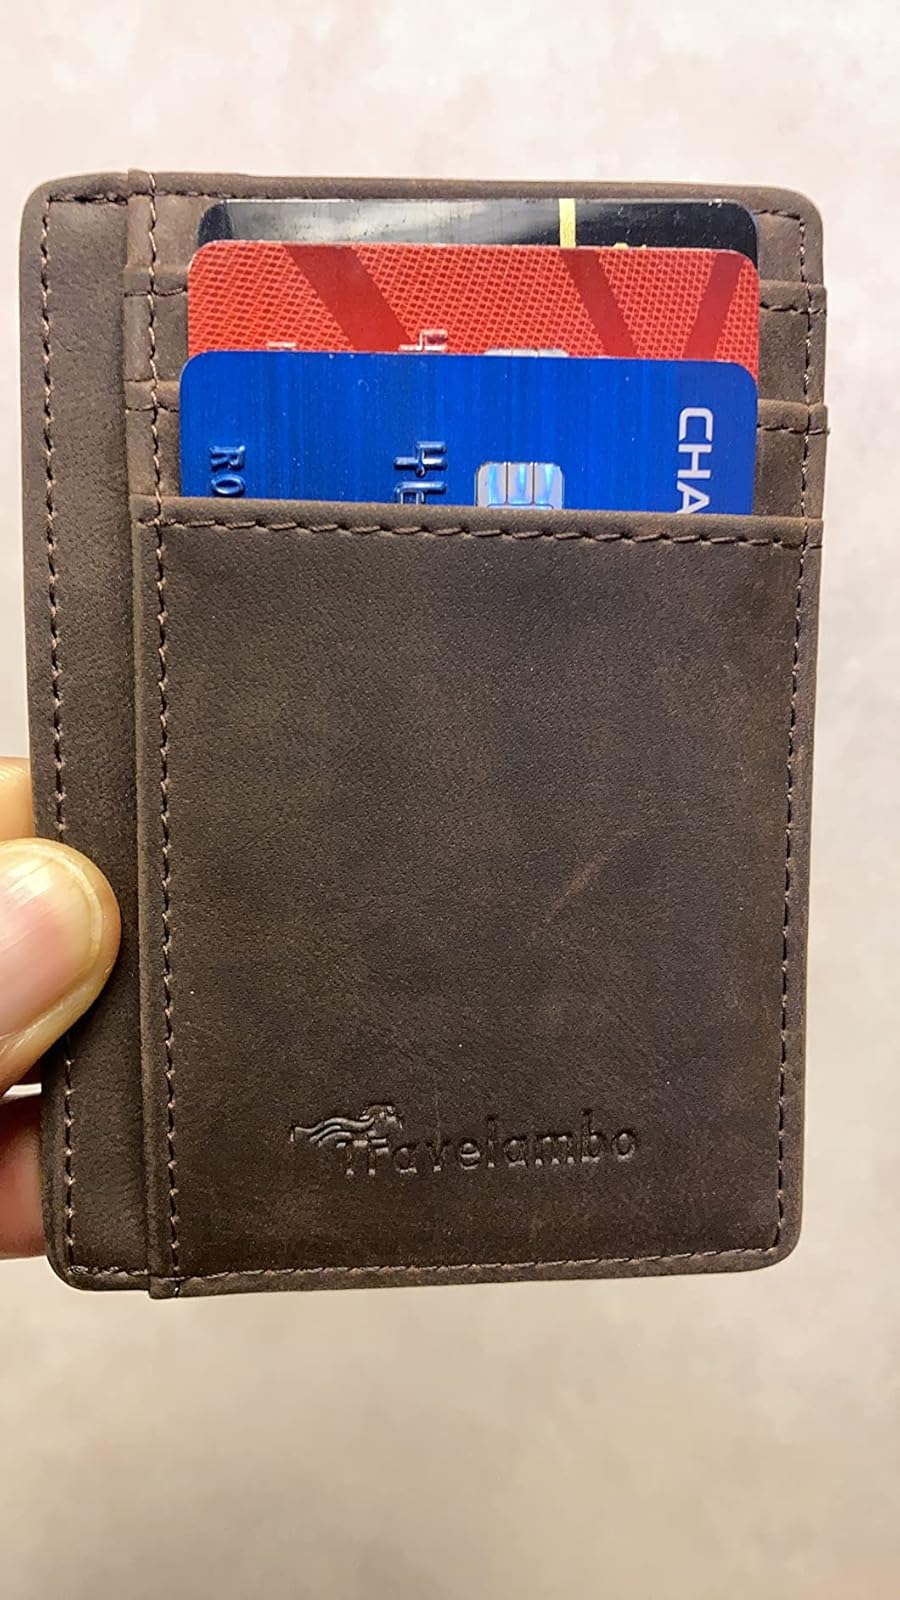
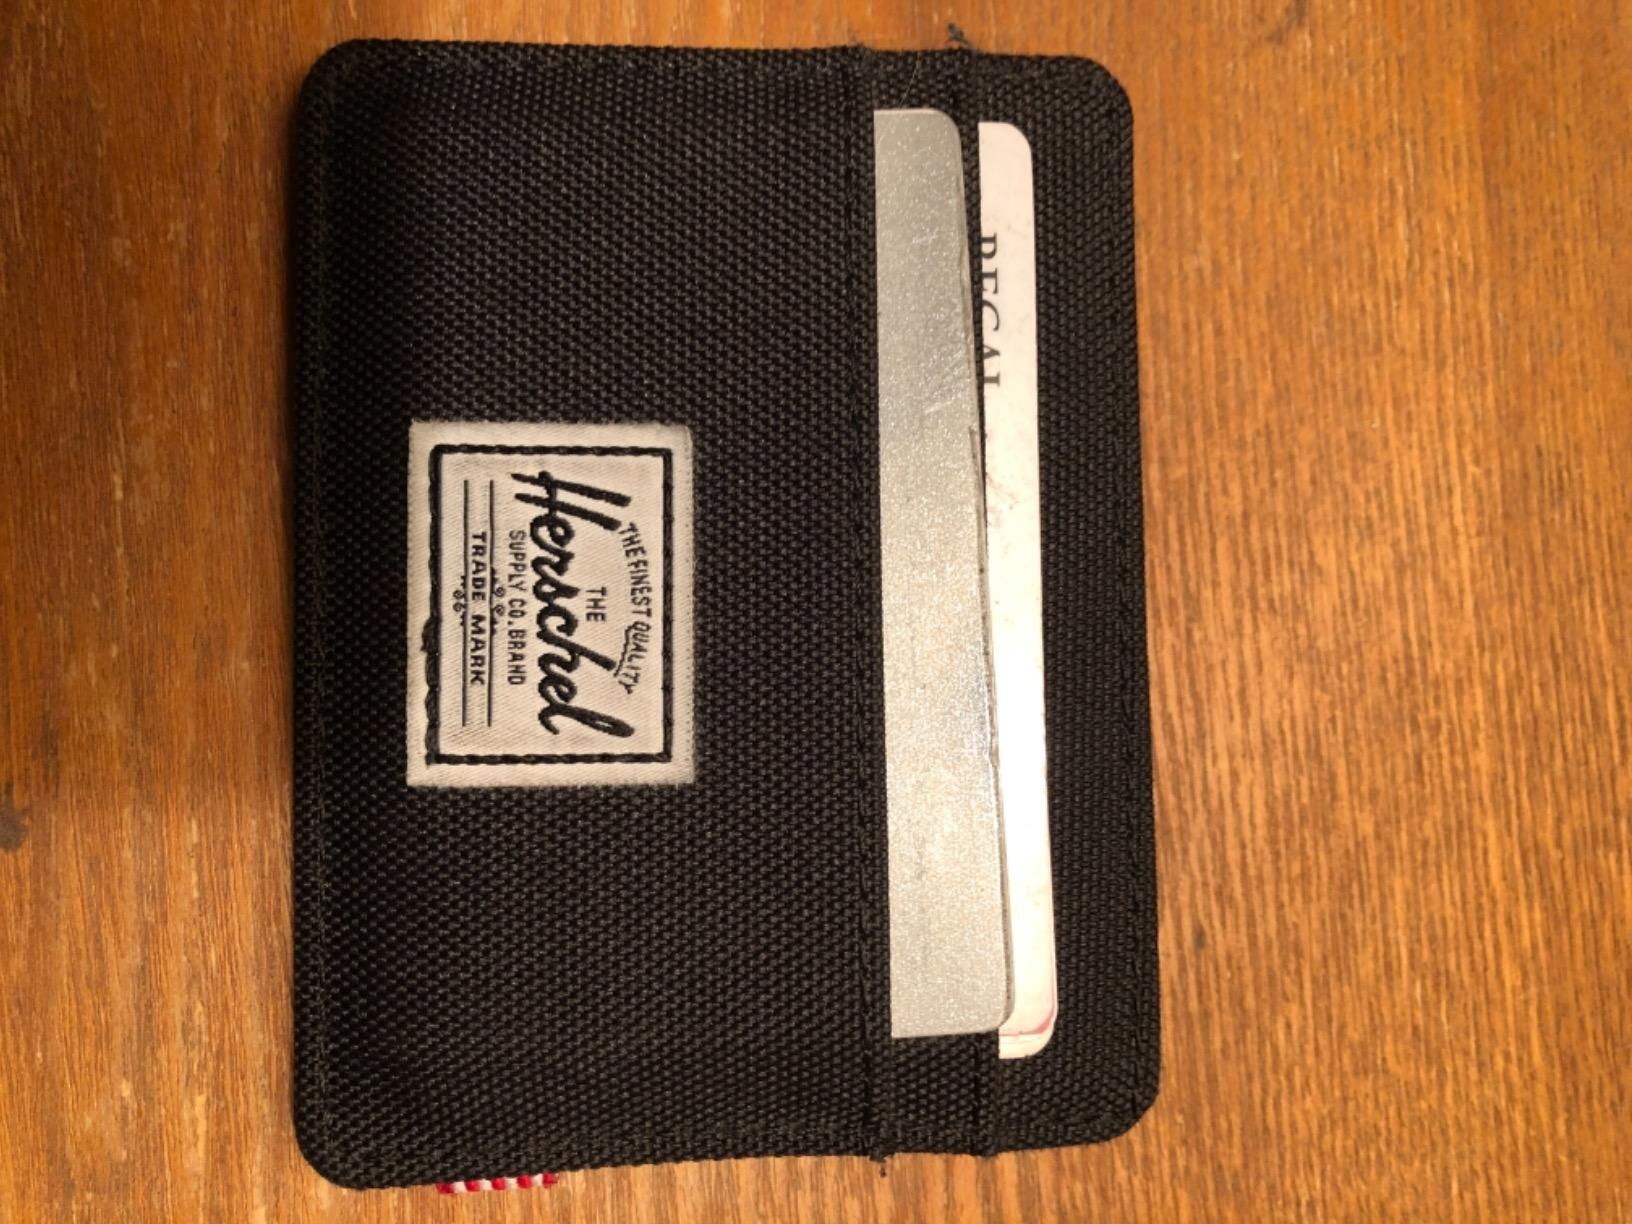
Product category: accessories_wallet
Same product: no